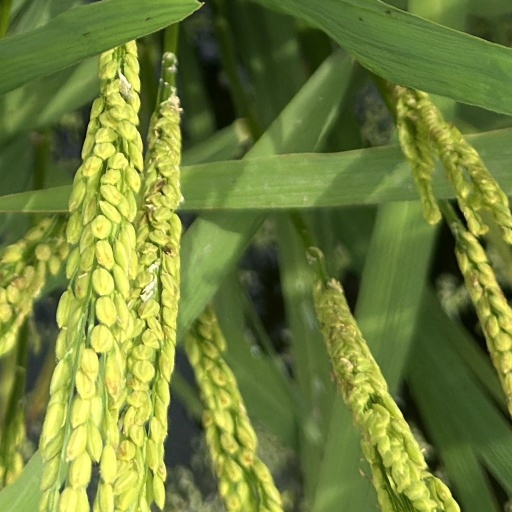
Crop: rice